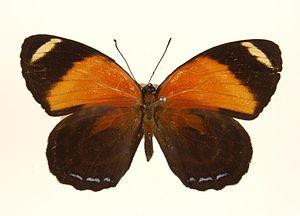
Callicore astarte est une espèce de lépidoptères de la famille des Nymphalidae et de la sous-famille des Biblidinae et du genre Callicore.